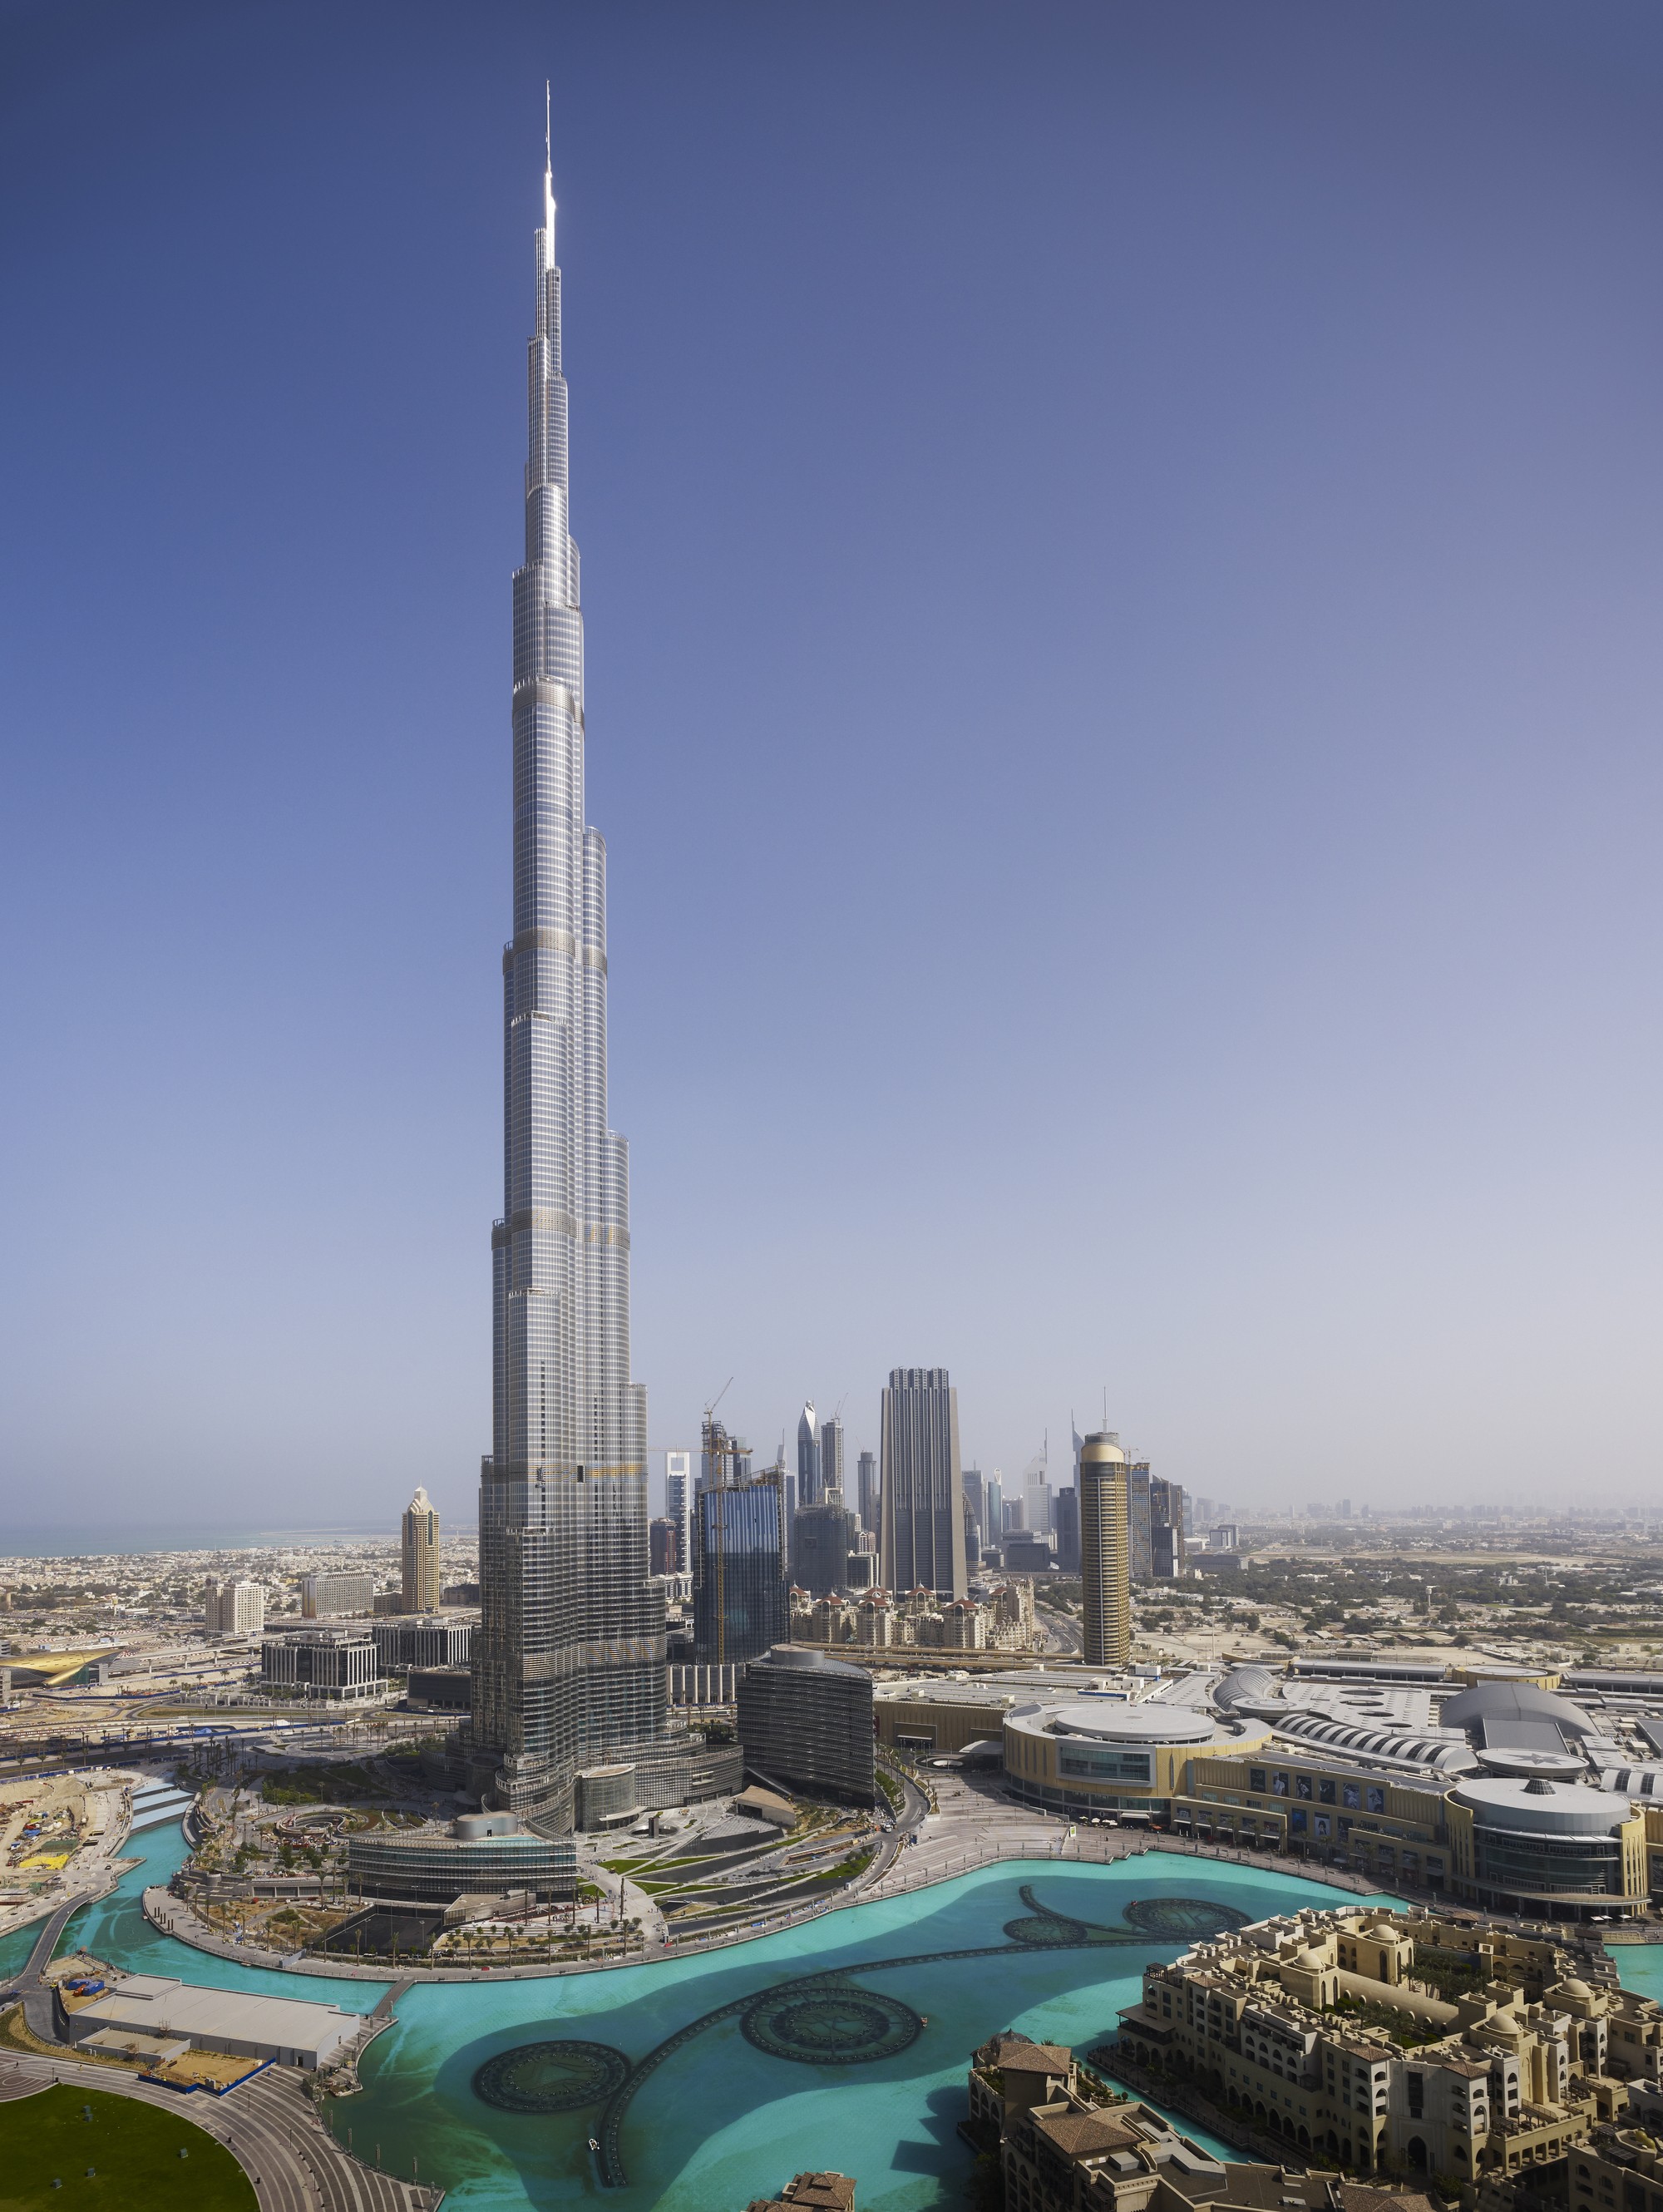
Landmark: Burj Khalifa